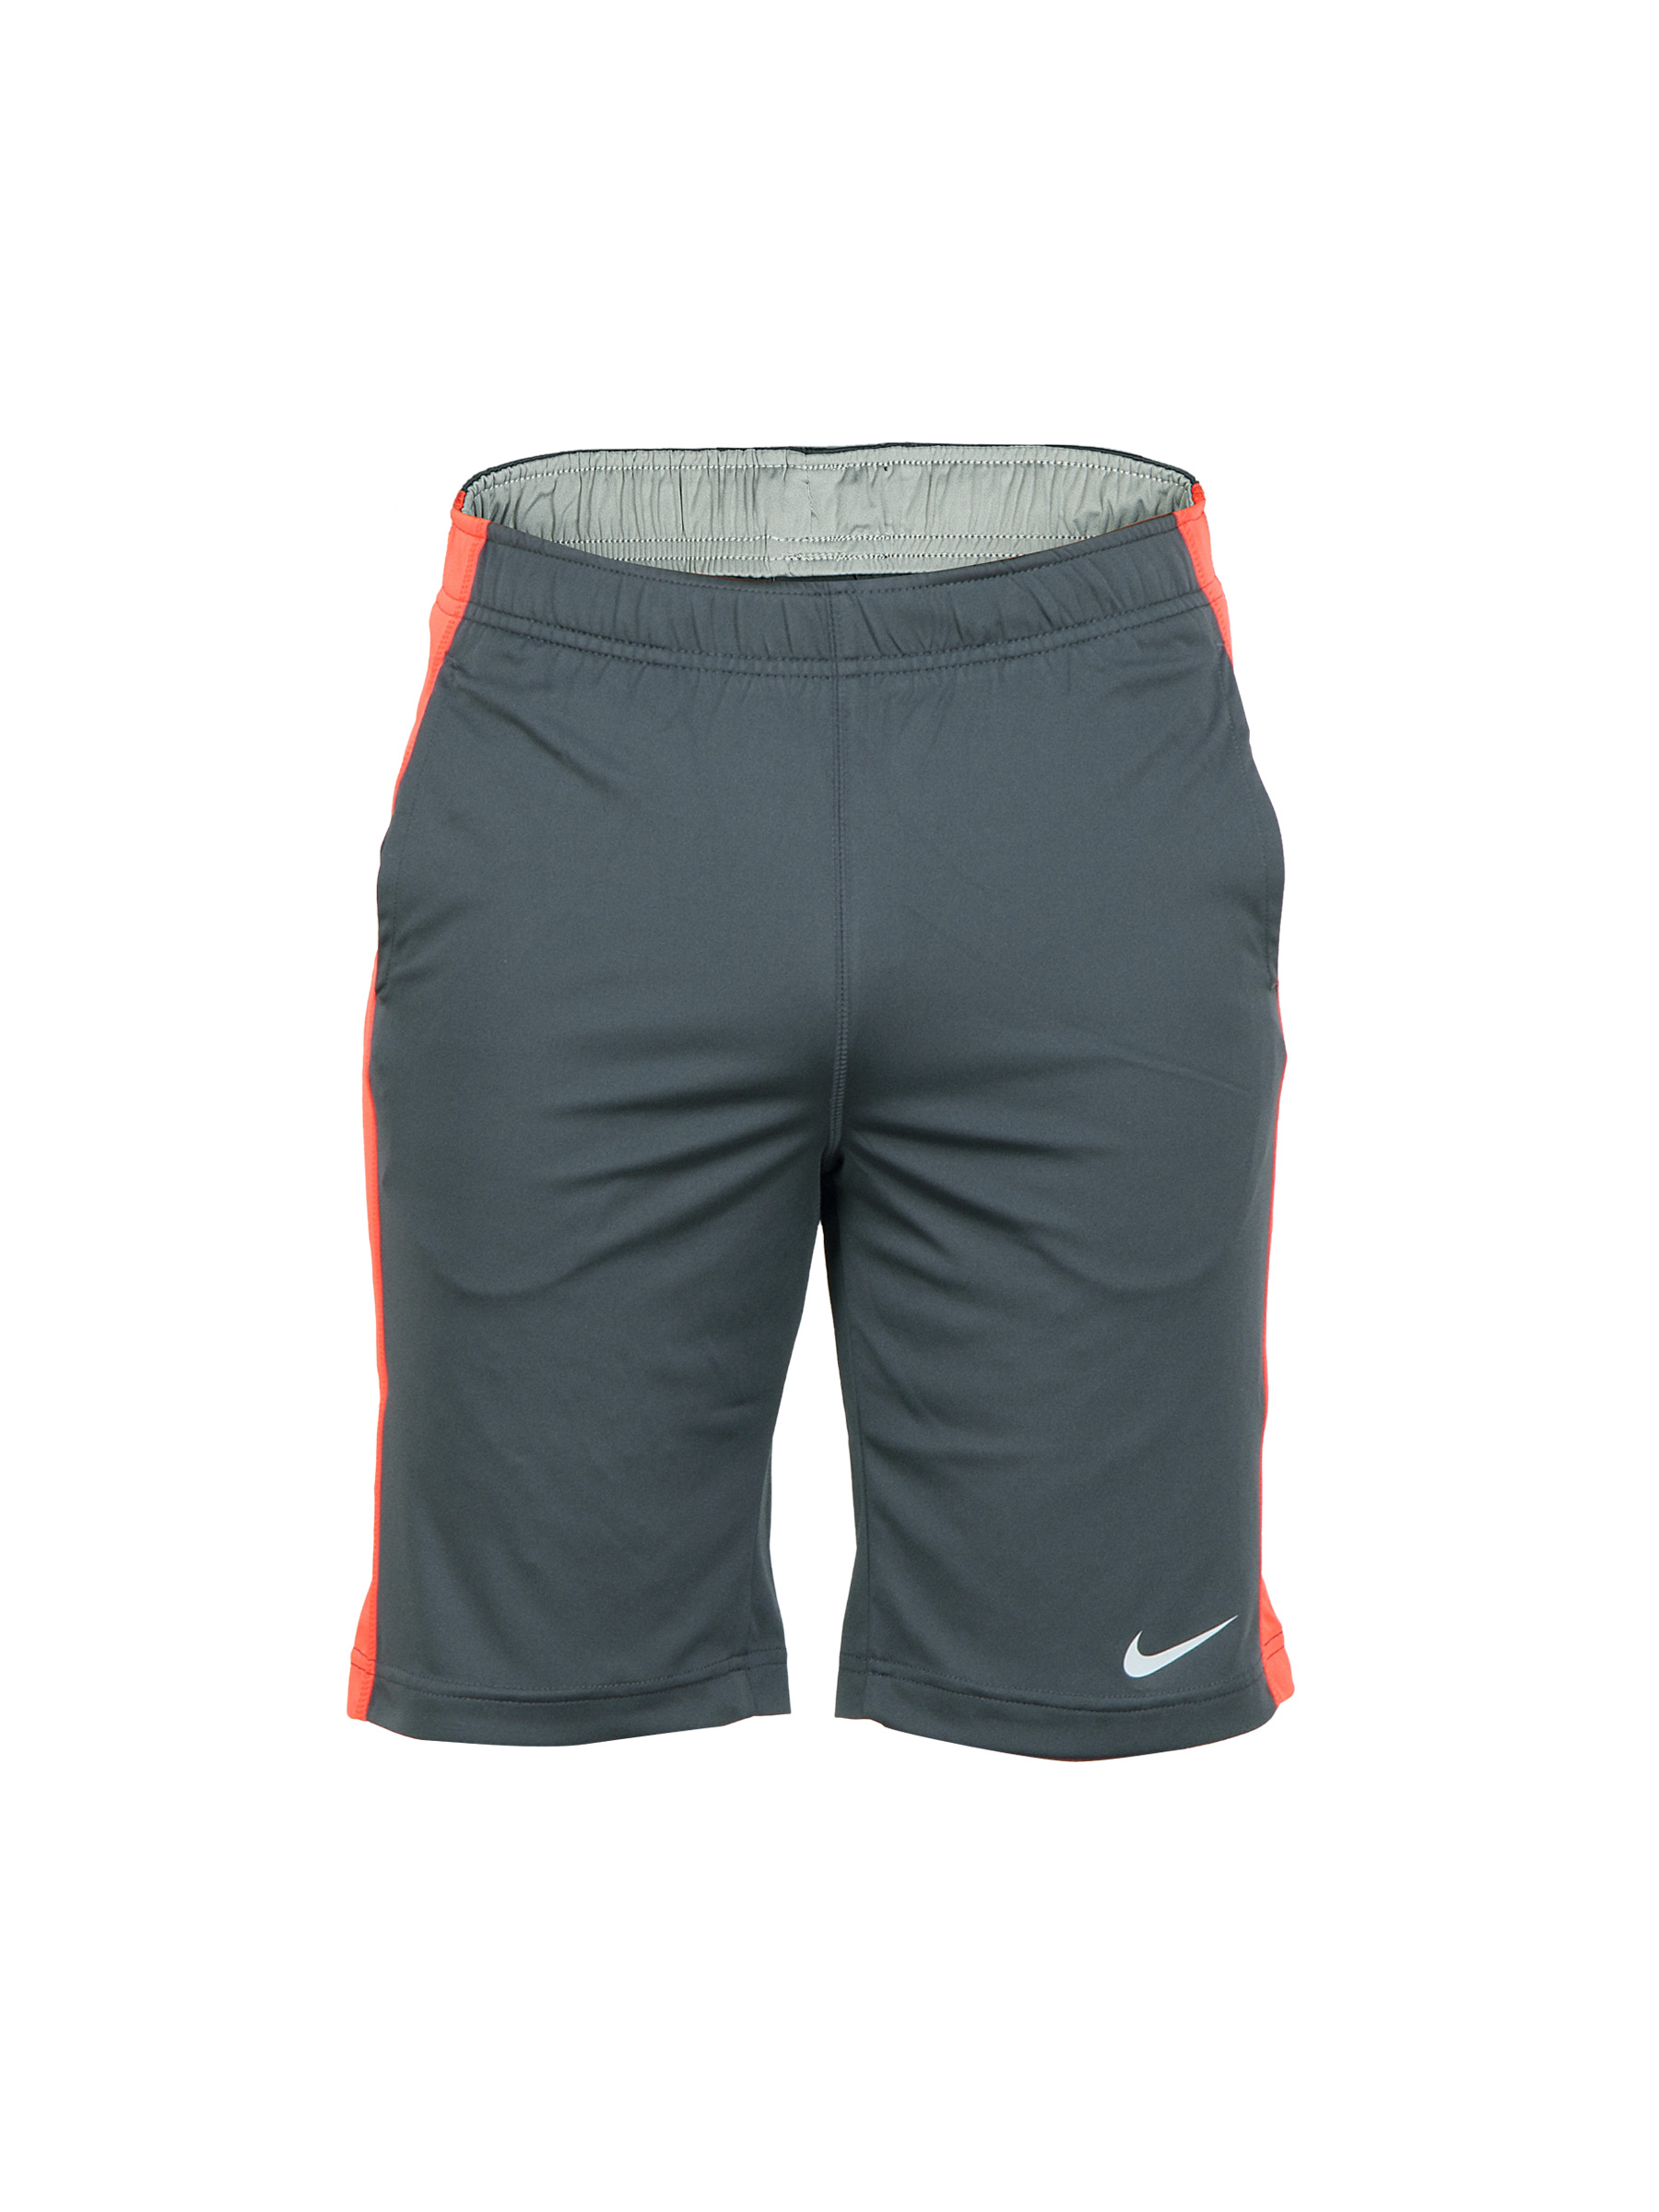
Nike Men Solid Grey Shorts
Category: Apparel / Bottomwear / Shorts
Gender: Men
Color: Grey
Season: Fall 2011
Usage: Sports